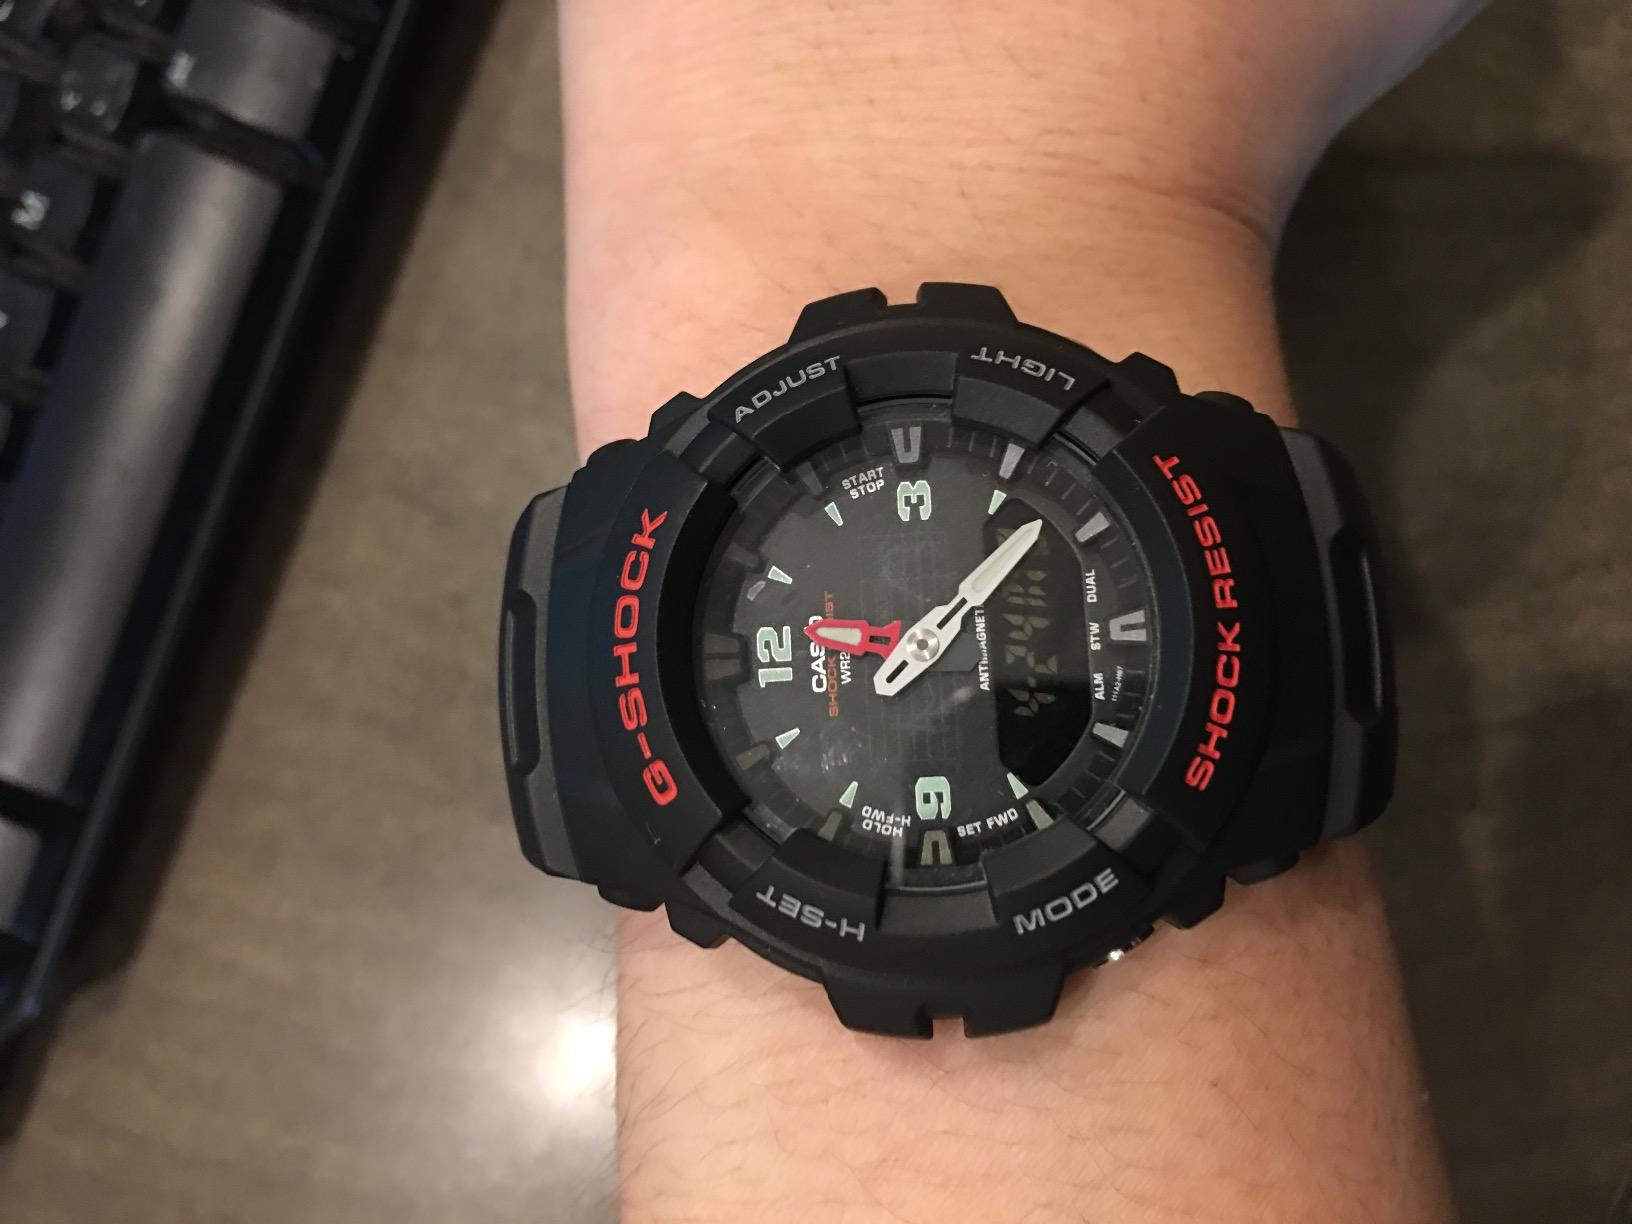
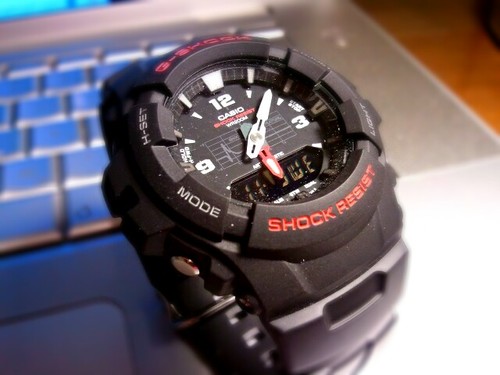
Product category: accessories_watch
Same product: yes